Château de Lanmary

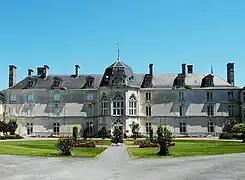

The Château de Lanmary is a château in Antonne-et-Trigonant, Dordogne, Nouvelle-Aquitaine, France, constructed around four 15th-century towers.